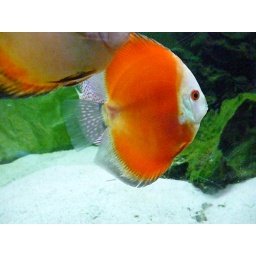
let us no what you think of this white face red mellon discus fish bred by number1discus .